Bryan Ferry

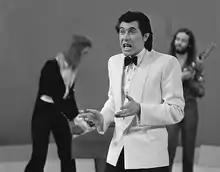
Ferry performing with Roxy Music on Dutch television in 1973

Ferry formed Roxy Music with a group of friends and acquaintances, beginning with bassist Graham Simpson, an art school classmate, in November 1970. The line-up was expanded to include saxophonist/oboist Andy Mackay and Brian Eno, an acquaintance who owned tape recorders and played Mackay's synthesiser. Other early members included timpanist Dexter Lloyd and ex-Nice guitarist David O'List, though by the time the band recorded their first album, the line-up had settled as Ferry, Simpson, Mackay, Eno, drummer Paul Thompson and guitarist Phil Manzanera. Around late 1970/early 1971, Ferry auditioned for King Crimson, who were seeking a new singer and bassist to replace Gordon Haskell. Although his voice was deemed not right for Crimson, band members Robert Fripp and Peter Sinfield were still impressed with Ferry and quickly developed a friendship with him that would lead to Roxy Music being signed to Crimson's management company E.G. and Sinfield producing their first album and its subsequent non-album single "Virginia Plain".